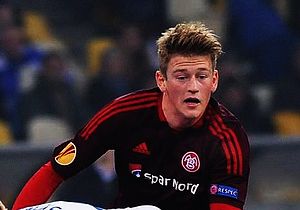
Nicolaj Thomsen
Nikolaj Thomsen i kamp for AaB
Nicolaj Thomsen er en dansk professionel fodboldspiller, som spiller for den danske superligaklub F.C. København.